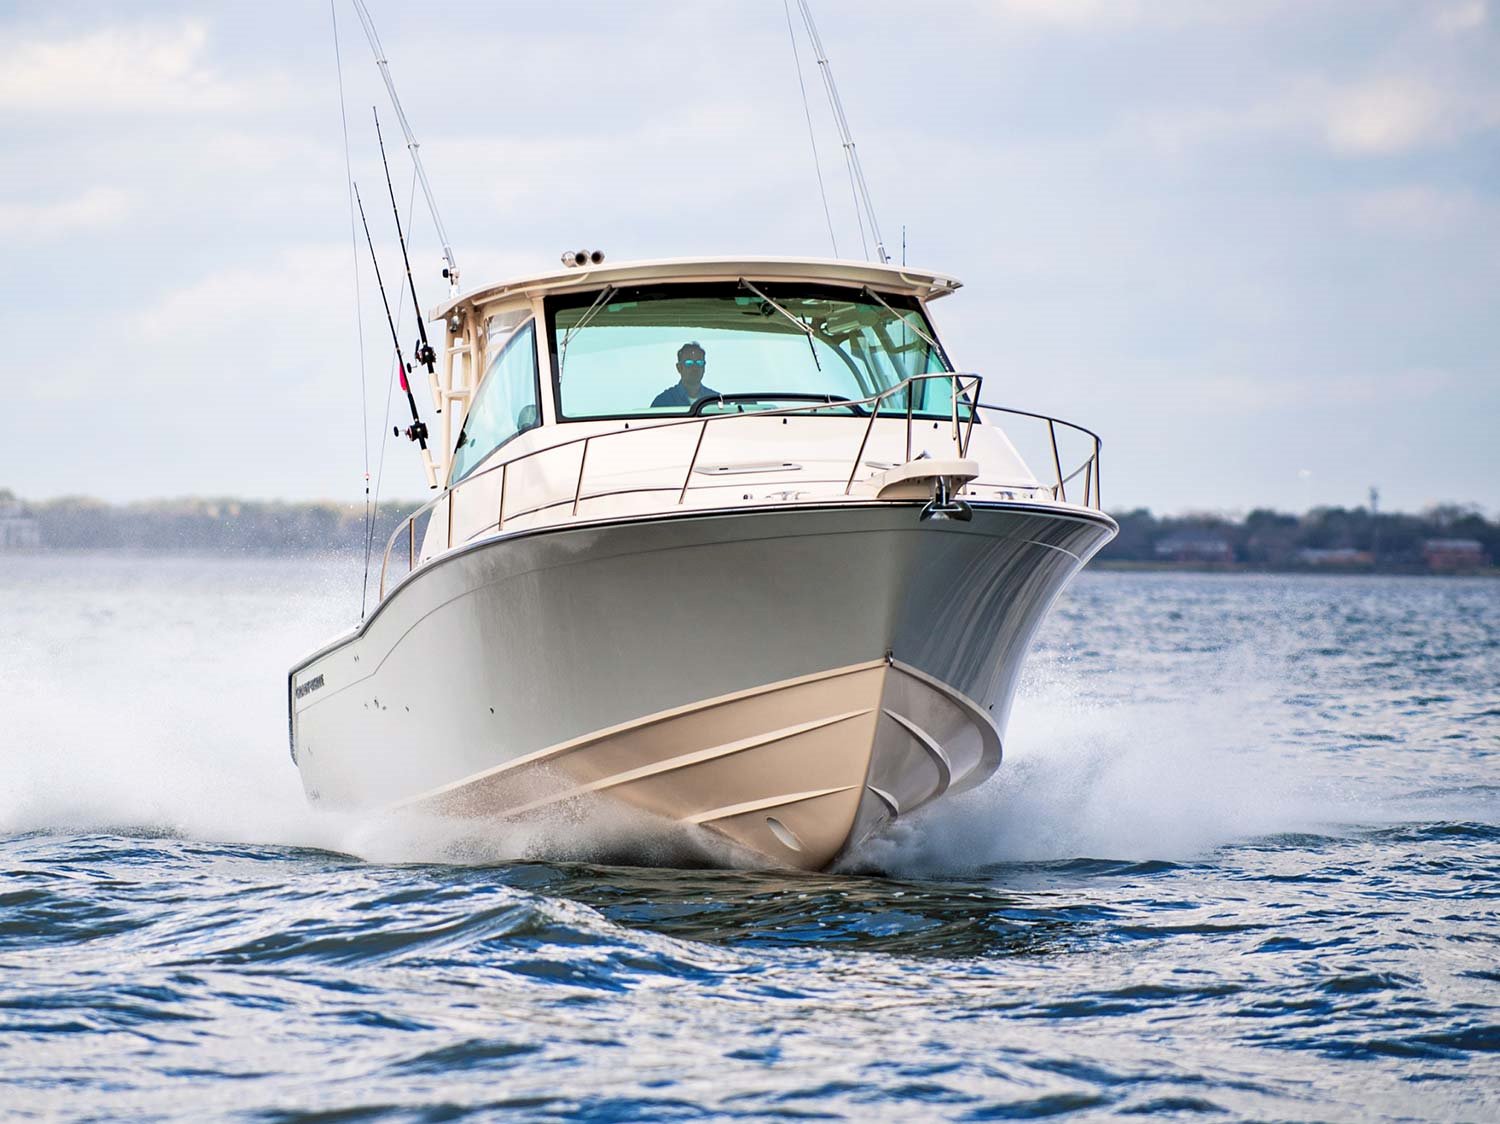
Vehicle type: Ships